Isaac Stover House

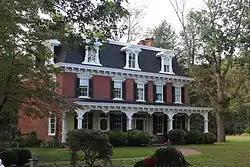
Isaac Stover House, September 2012

The Isaac Stover House is an historic home which is located in Erwinna, Tinicum Township, Bucks County, Pennsylvania.